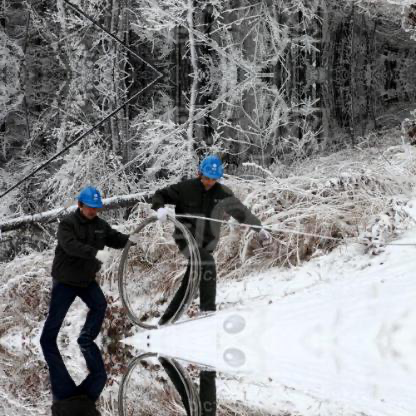
Objects in the image:
label: helmet
label: helmet